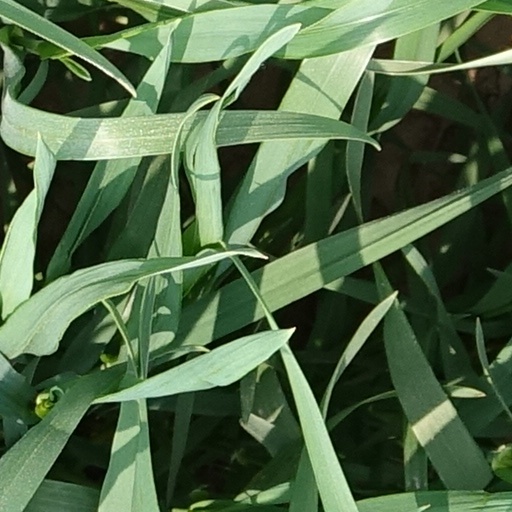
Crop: wheat